University of Pittsburgh Medical Center

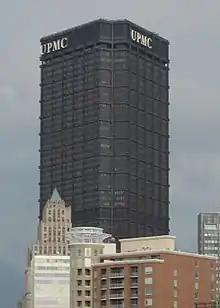
The administrative headquarters for UPMC are located at the top of the U.S. Steel Tower, Pittsburgh's tallest building

Administratively headquartered in 29 floors of the U.S. Steel Tower in Pittsburgh's Central Business District, UPMC operates as a complete and integrated health provider system that, although legally separate from the University of Pittsburgh, identifies it as a supported organization in its articles of incorporation and remains closely affiliated with the university and its Schools of the Health Sciences including via the existence of mutual board memberships and subsidization of the university's academic programs. Under a collaborative and coordinated decision-making model, UPMC oversees all clinical activity, including a consolidated physicians' practice plan consisting of university faculty, while the University of Pittsburgh remains the guardian of all academic priorities, particularly faculty-based research.